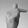
ASL letter: T